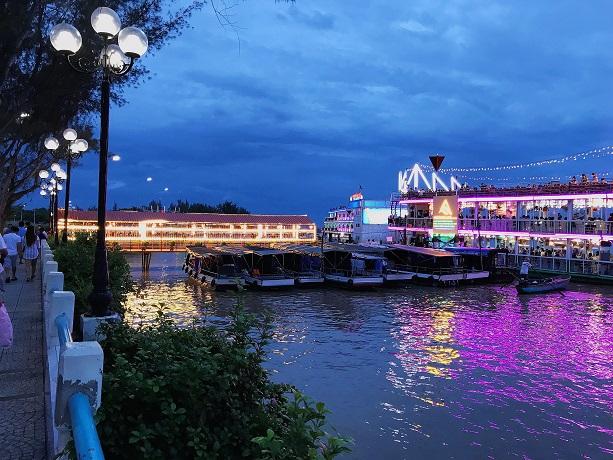
đây là hình ảnh chụp ở một con sông lúc chập tối